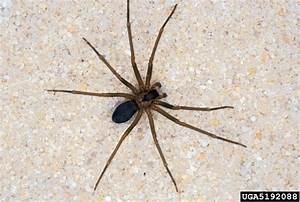
Label: ragno